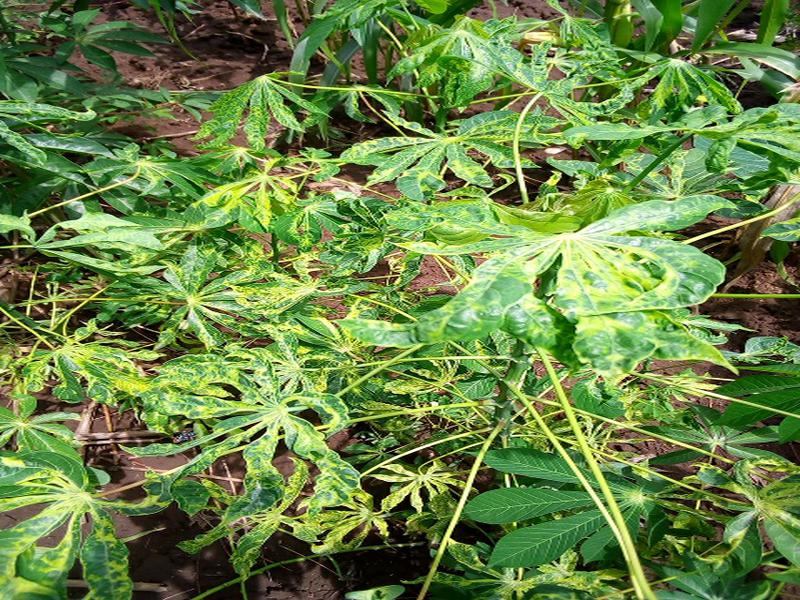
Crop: cassava
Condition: mosaic_disease